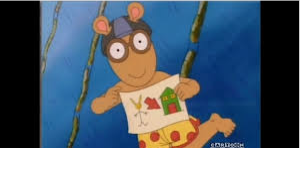
Portrait style: Cartoon Portrait